Louis Antoine, Duke of Enghien

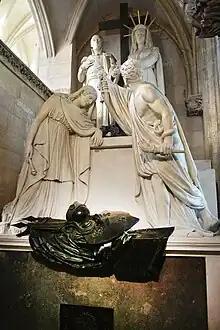
His tomb by Louis Pierre Deseine in the castle of Vincennes

After this, the young duke continued to serve under his father and grandfather in the Condé army, and, on several occasions, distinguished himself by his bravery and ardour in the vanguard. On the dissolution of that force after the peace of Lunéville (February 1801), he privately married Princess Charlotte de Rohan, niece of the Cardinal de Rohan, and took up his residence at Ettenheim in Baden, near the Rhine.